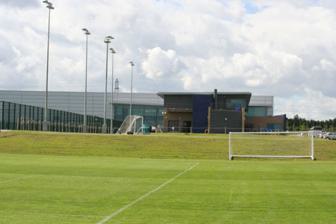
Building: Finch Farm
Country: United Kingdom
Year built: 2007
Finch Farm School of Science Everton FC's training complex Address Finch Lane, Halewood , Merseyside , L26 3UE Coordinates 53°21′29″N 2°48′48″W / 53.3581°N 2.8132°W / 53.3581; -2.8132 Owner Liverpool City Council Type Football Training Complex Genre(s) Everton u-18 Everton Men's Pan-Disability Team Everton Men's Deaf Team Construction Built 2006 Opened 9 October 2007 (open 17 years) Construction cost £14-17m Website evertonfc.com Finch Farm is the training ground for Everton F.C. , in Halewood , in the Metropolitan Borough of Knowsley , Merseyside within the Liverpool City Region . The School of Science is the nickname given to the complex by some supporters, referring to a long-standing nickname for the club. The training ground houses both the Everton men and women's first team and the youth academy . The first team squad officially moved to the complex on 9 October 2007, some time behind the target date of pre-season. Plans were drawn up for the Cheshire County Council owned site in 2002. Background Everton originally tried to find land in Liverpool but eventually settled on the 55-acre (220,000 m 2 ) site, off Higher Road and Finch Lane in Halewood. Some Halewood residents fought the plans as the training complex and academy was built on greenbelt land. Finch Farm was acquired in 2006 by Everton who later sold the land on for £2.1 million and then had it developed to the club's specification by developers ROM Capital (an arm of the aAim Group) who as of March 2010 are known as Hudson Capital Properties. Finch Farm was designed by North-West-based architects AFL . The contract was valued at £9million. A site worker was killed during the final stages of development. On completion, Finch Farm was valued by ROM Capital at £17 m. Everton signed a 50-year tenancy agreement with ROM Capital for Finch Farm. Everton have an option to purchase the site every 5 years. Between the 2006/07 and 2007/08 financial accounts' "Other Operating Costs" increased significantly from £11.7m to £21.1m. The club largely attributed this rise to Finch Farm in the club's Financial Review in the annual report: "Further significant increases in operating costs were also incurred in the year following the opening of the new Finch Farm training facility. The additional operating costs compared with those incurred at Bellefield are seen as a necessary investment to provide the appropriate training facilities required by both first team players and academy players at a Premier League club of Everton's standing." In October 2011, Hudson Capital Properties put Finch Farm on sale, the asking price was £15.3million. It was sold in May 2013 to Liverpool City Council for £12.9million. On 8 July 2016, Liverpool City Council announced that £4m will be spent on improvements on the training grounds. Structure and facilities The facility features 10 full-size grass pitches on three plateaus, one of which is a floodlit along with an additional floodlit synthetic pitch and specialist training areas for fitness work and goalkeepers, as well as an exact recreation of the pitch at Goodison Park . Inside the training complex there are changing facilities for both the senior squad and the Academy players. The facilities include the following: Gym Synthetic indoor training pitch Hydrotherapy pools Spa Sauna Physiotherapy rooms Media centre Video lounges including a video editing suite Plan of new academy in Halewood References